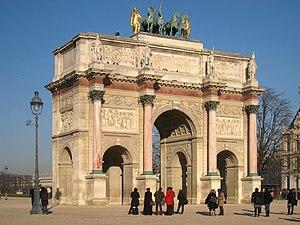
Un tétrapyle est un monument comportant quatre entrées ou portes.